Gul Khan (producer)

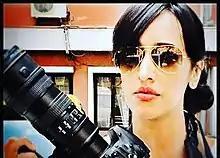

Gul Khan (born 5 March 1974) is an Indian producer, writer and director known for producing shows like "Geet", "Qubool Hai", "Iss Pyaar Ko Kya Naam Doon?", "Ishqbaaaz", "Kullfi Kumarr Bajewala", "Nazar", "Yehh Jadu Hai Jinn Ka!", "Imlie", "Ishk Par Zor Nahi" and "Aashiqana". She is co-creative head and co-producer of 4 Lions Films.